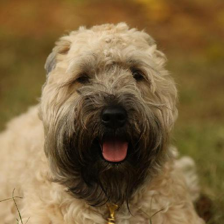
Label: animals